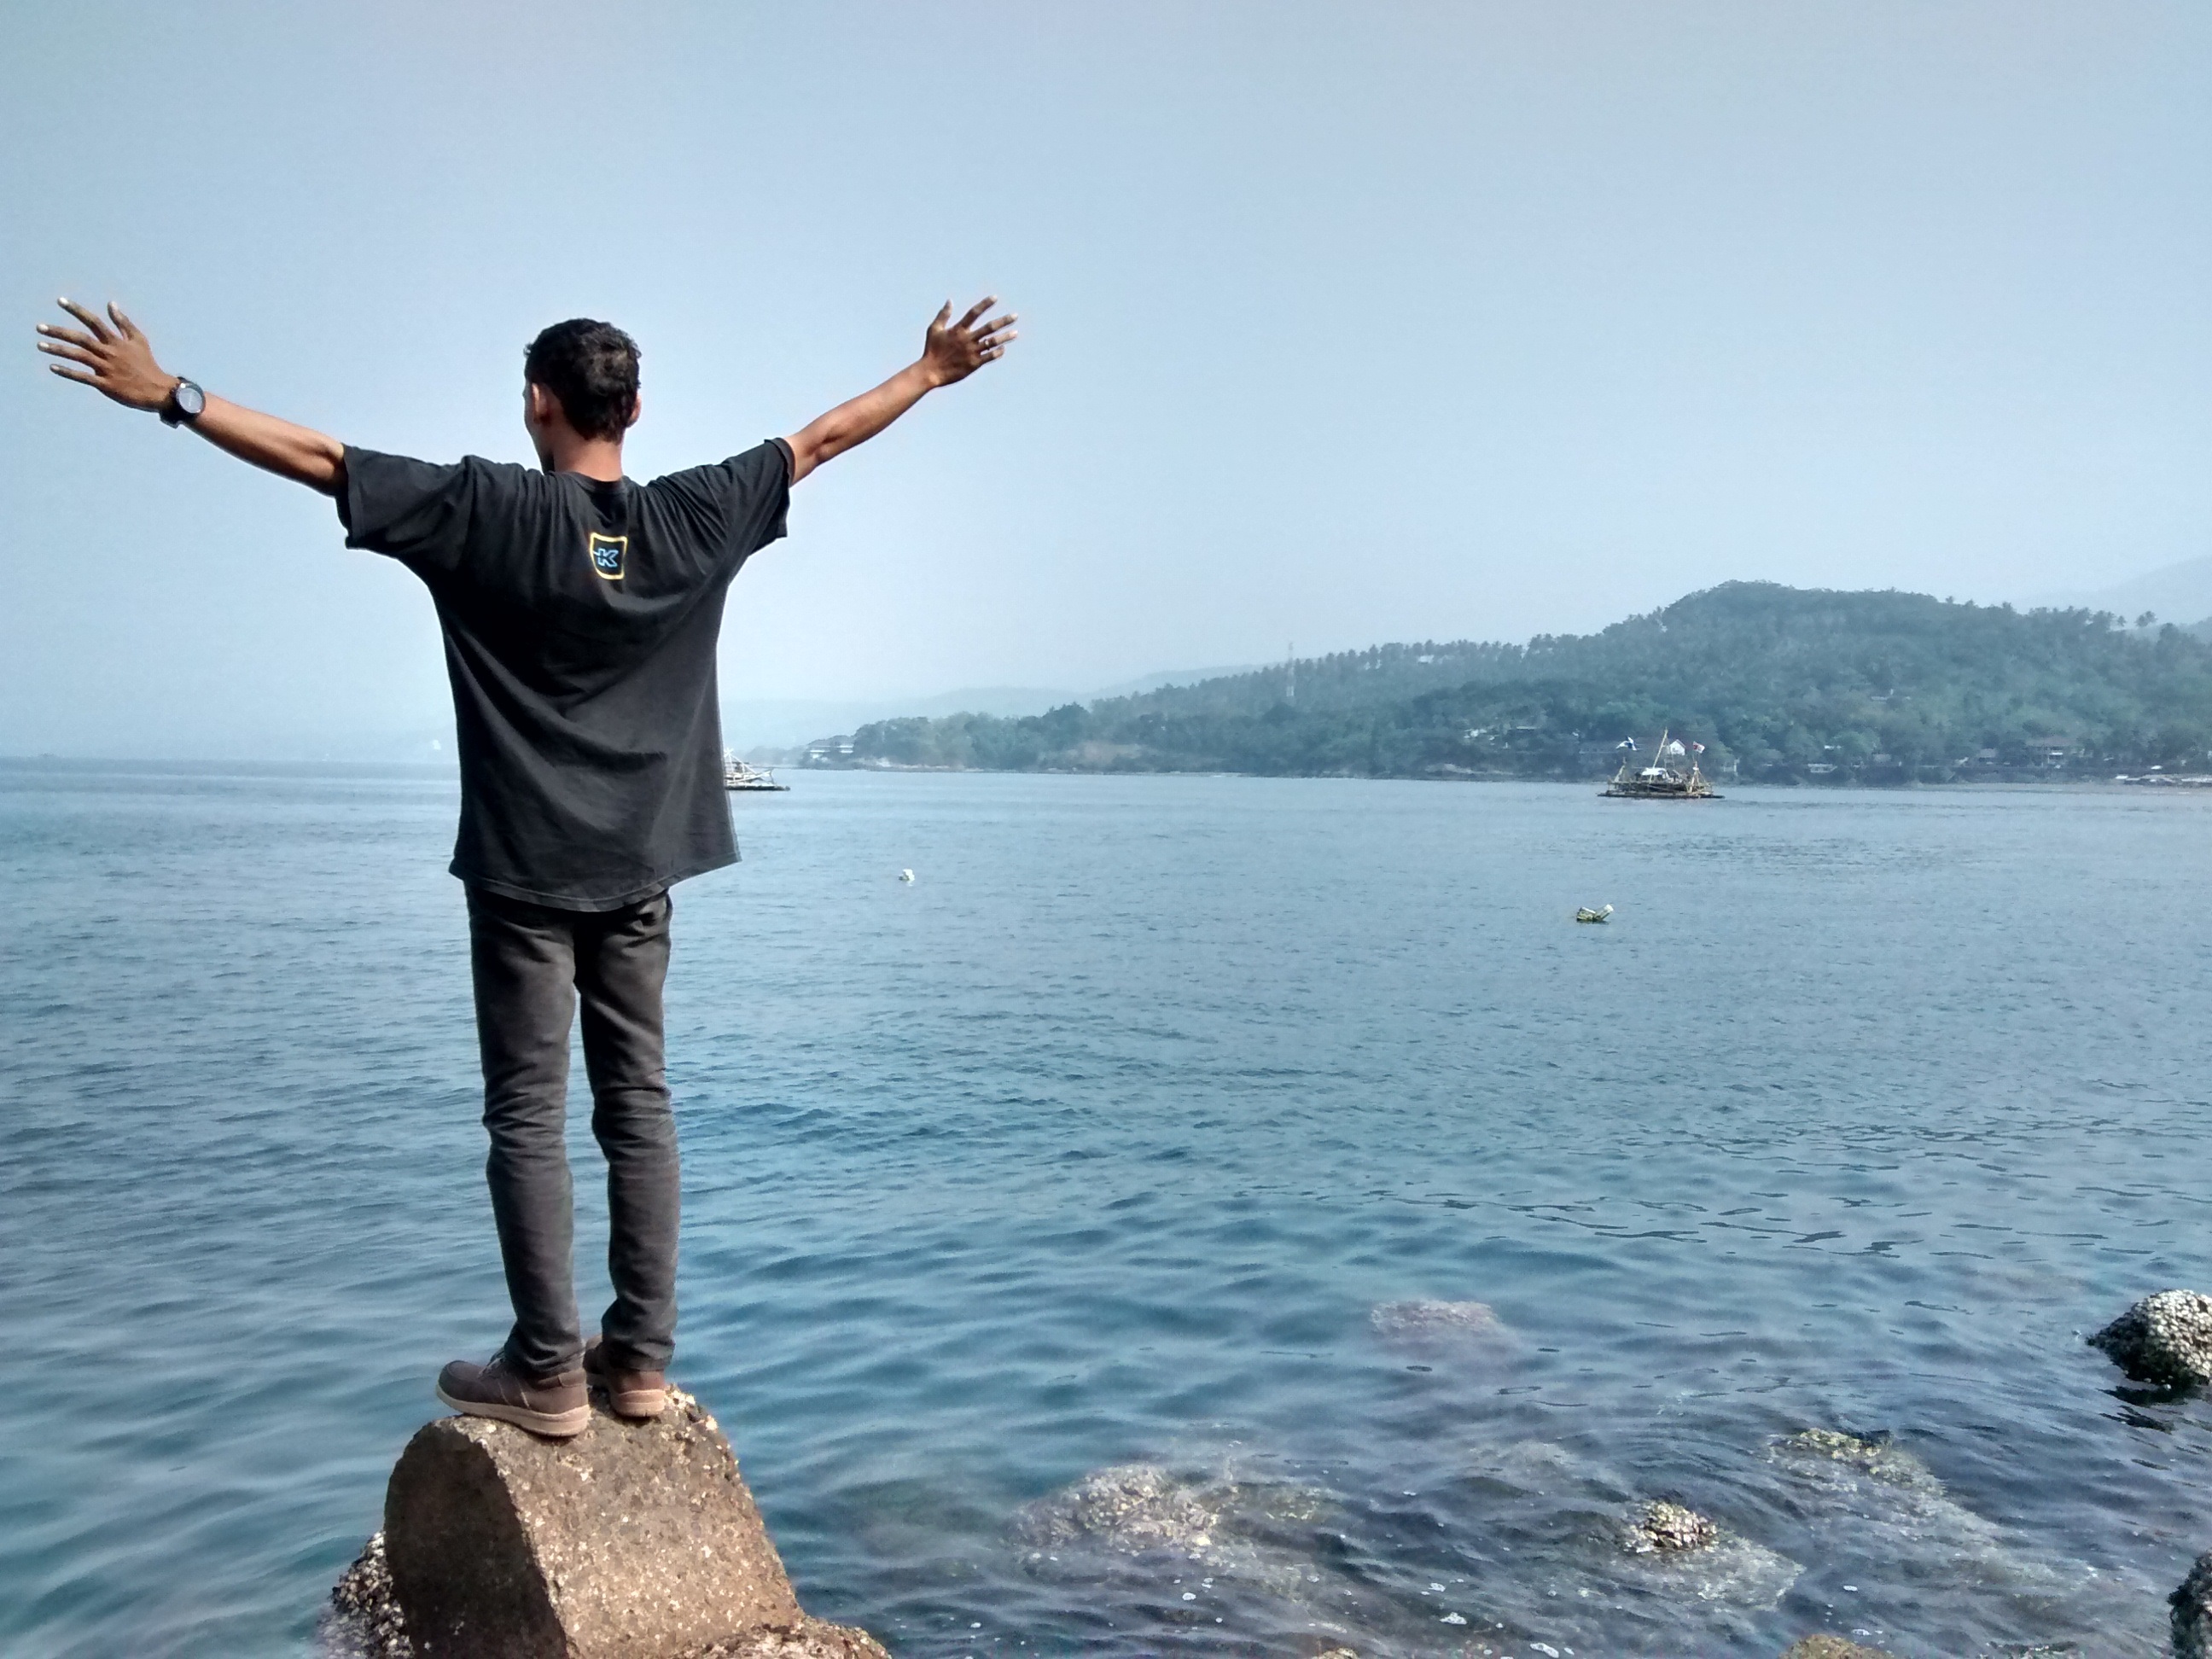
sea, coast, water, ocean, sky, lake, river, vacation, travel, recreation, tourism, fun